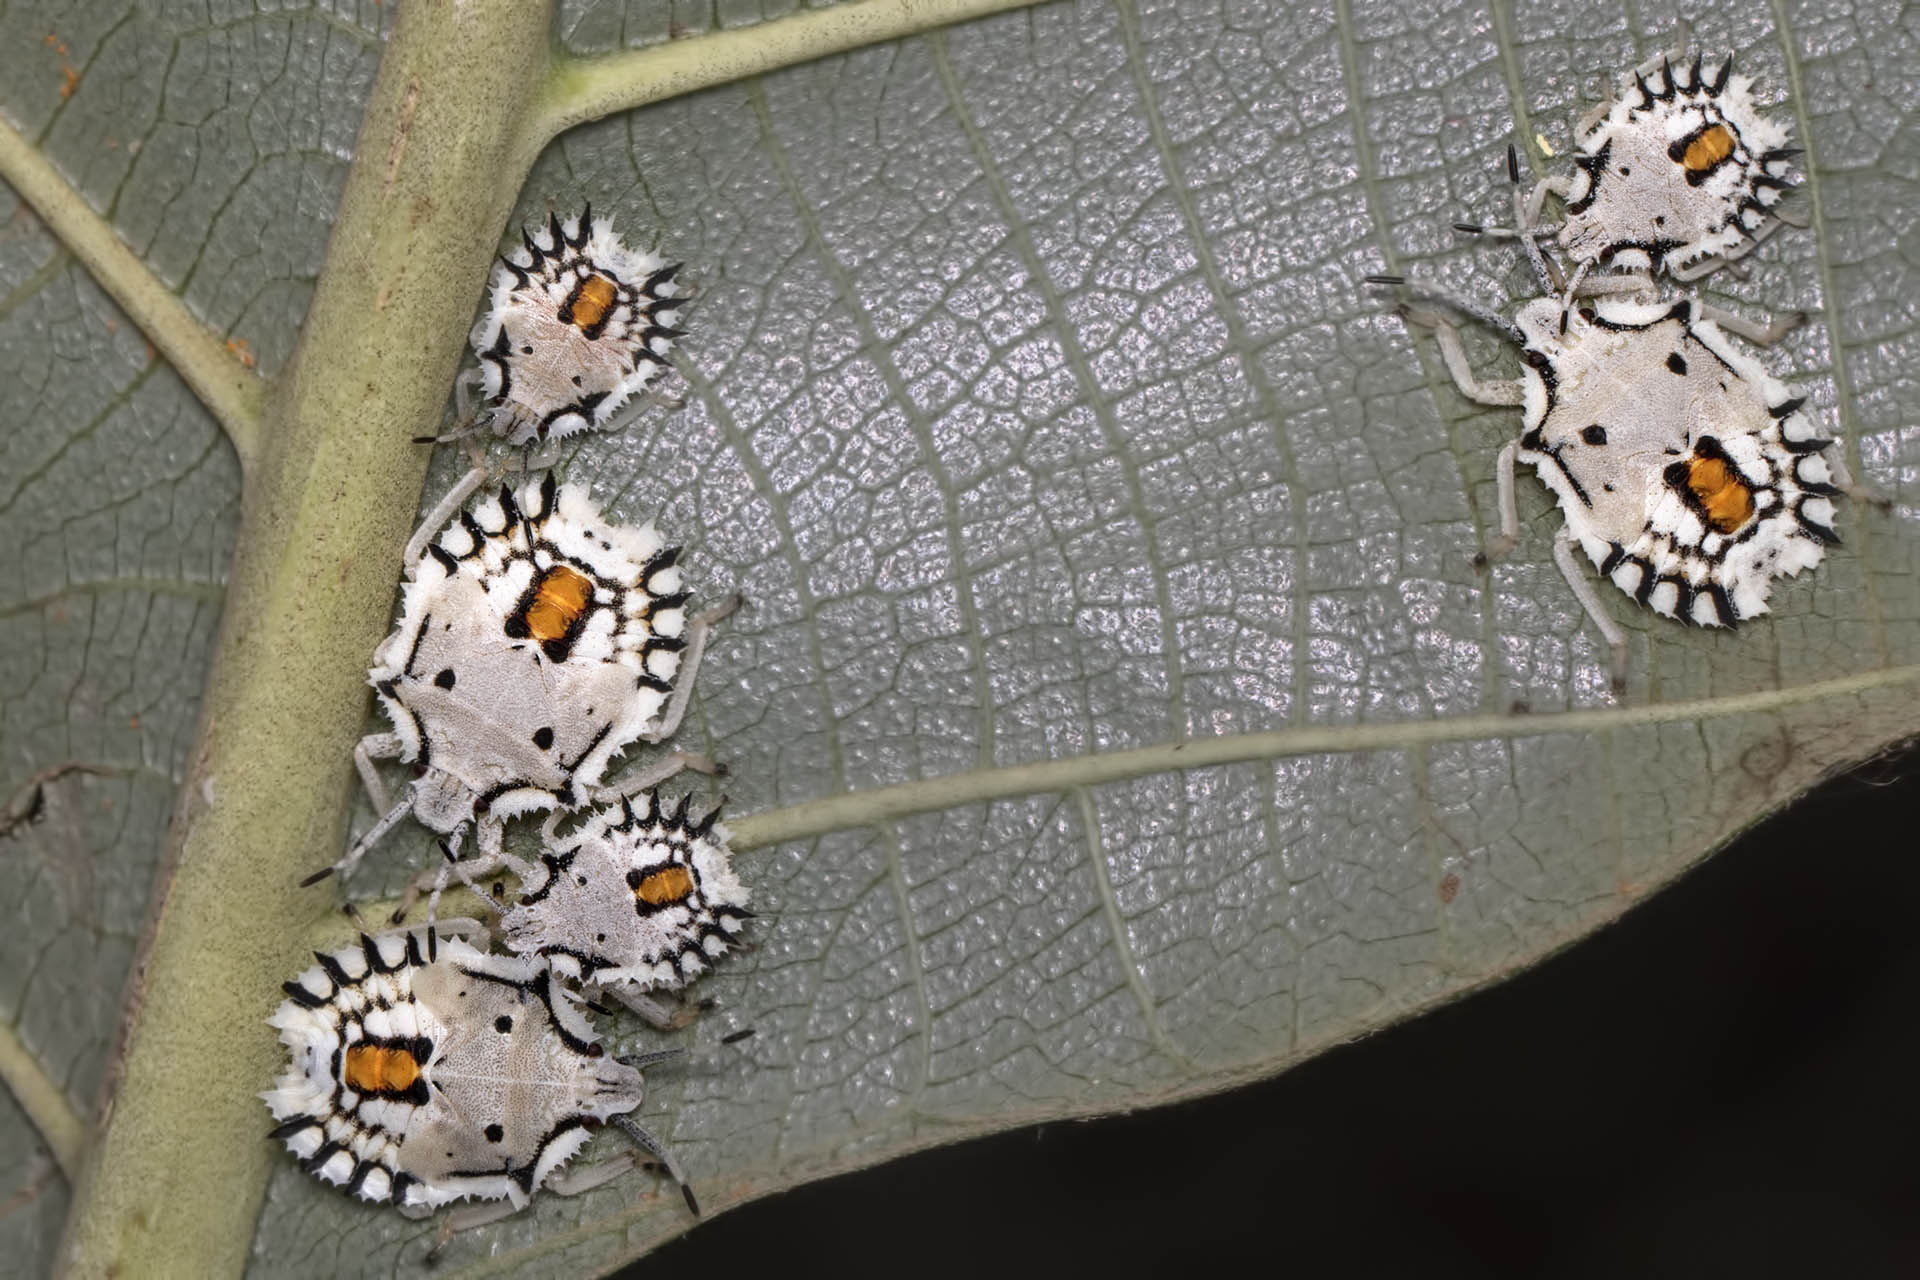
insect, bug, moth, butterfly, fauna, invertebrate, art, india, arthropoda, ariansuresh, skanfarmhouse, nellore, andhrapradesh, animalia, hexapoda, insecta, pterygota, neoptera, condylognatha, hemiptera, heteroptera, pentatomomorpha, pentatomoidea, stinkbug, pentatomidae, whitebug, tectonagrandis, pentatominae, degonetusserratus, whitestinkbug, whitepentatomidae, degonetini, tectonastinkbug, teakstinkbug, teakwhitestinkbug, 750d2016img5111, pollinator, moths and butterflies